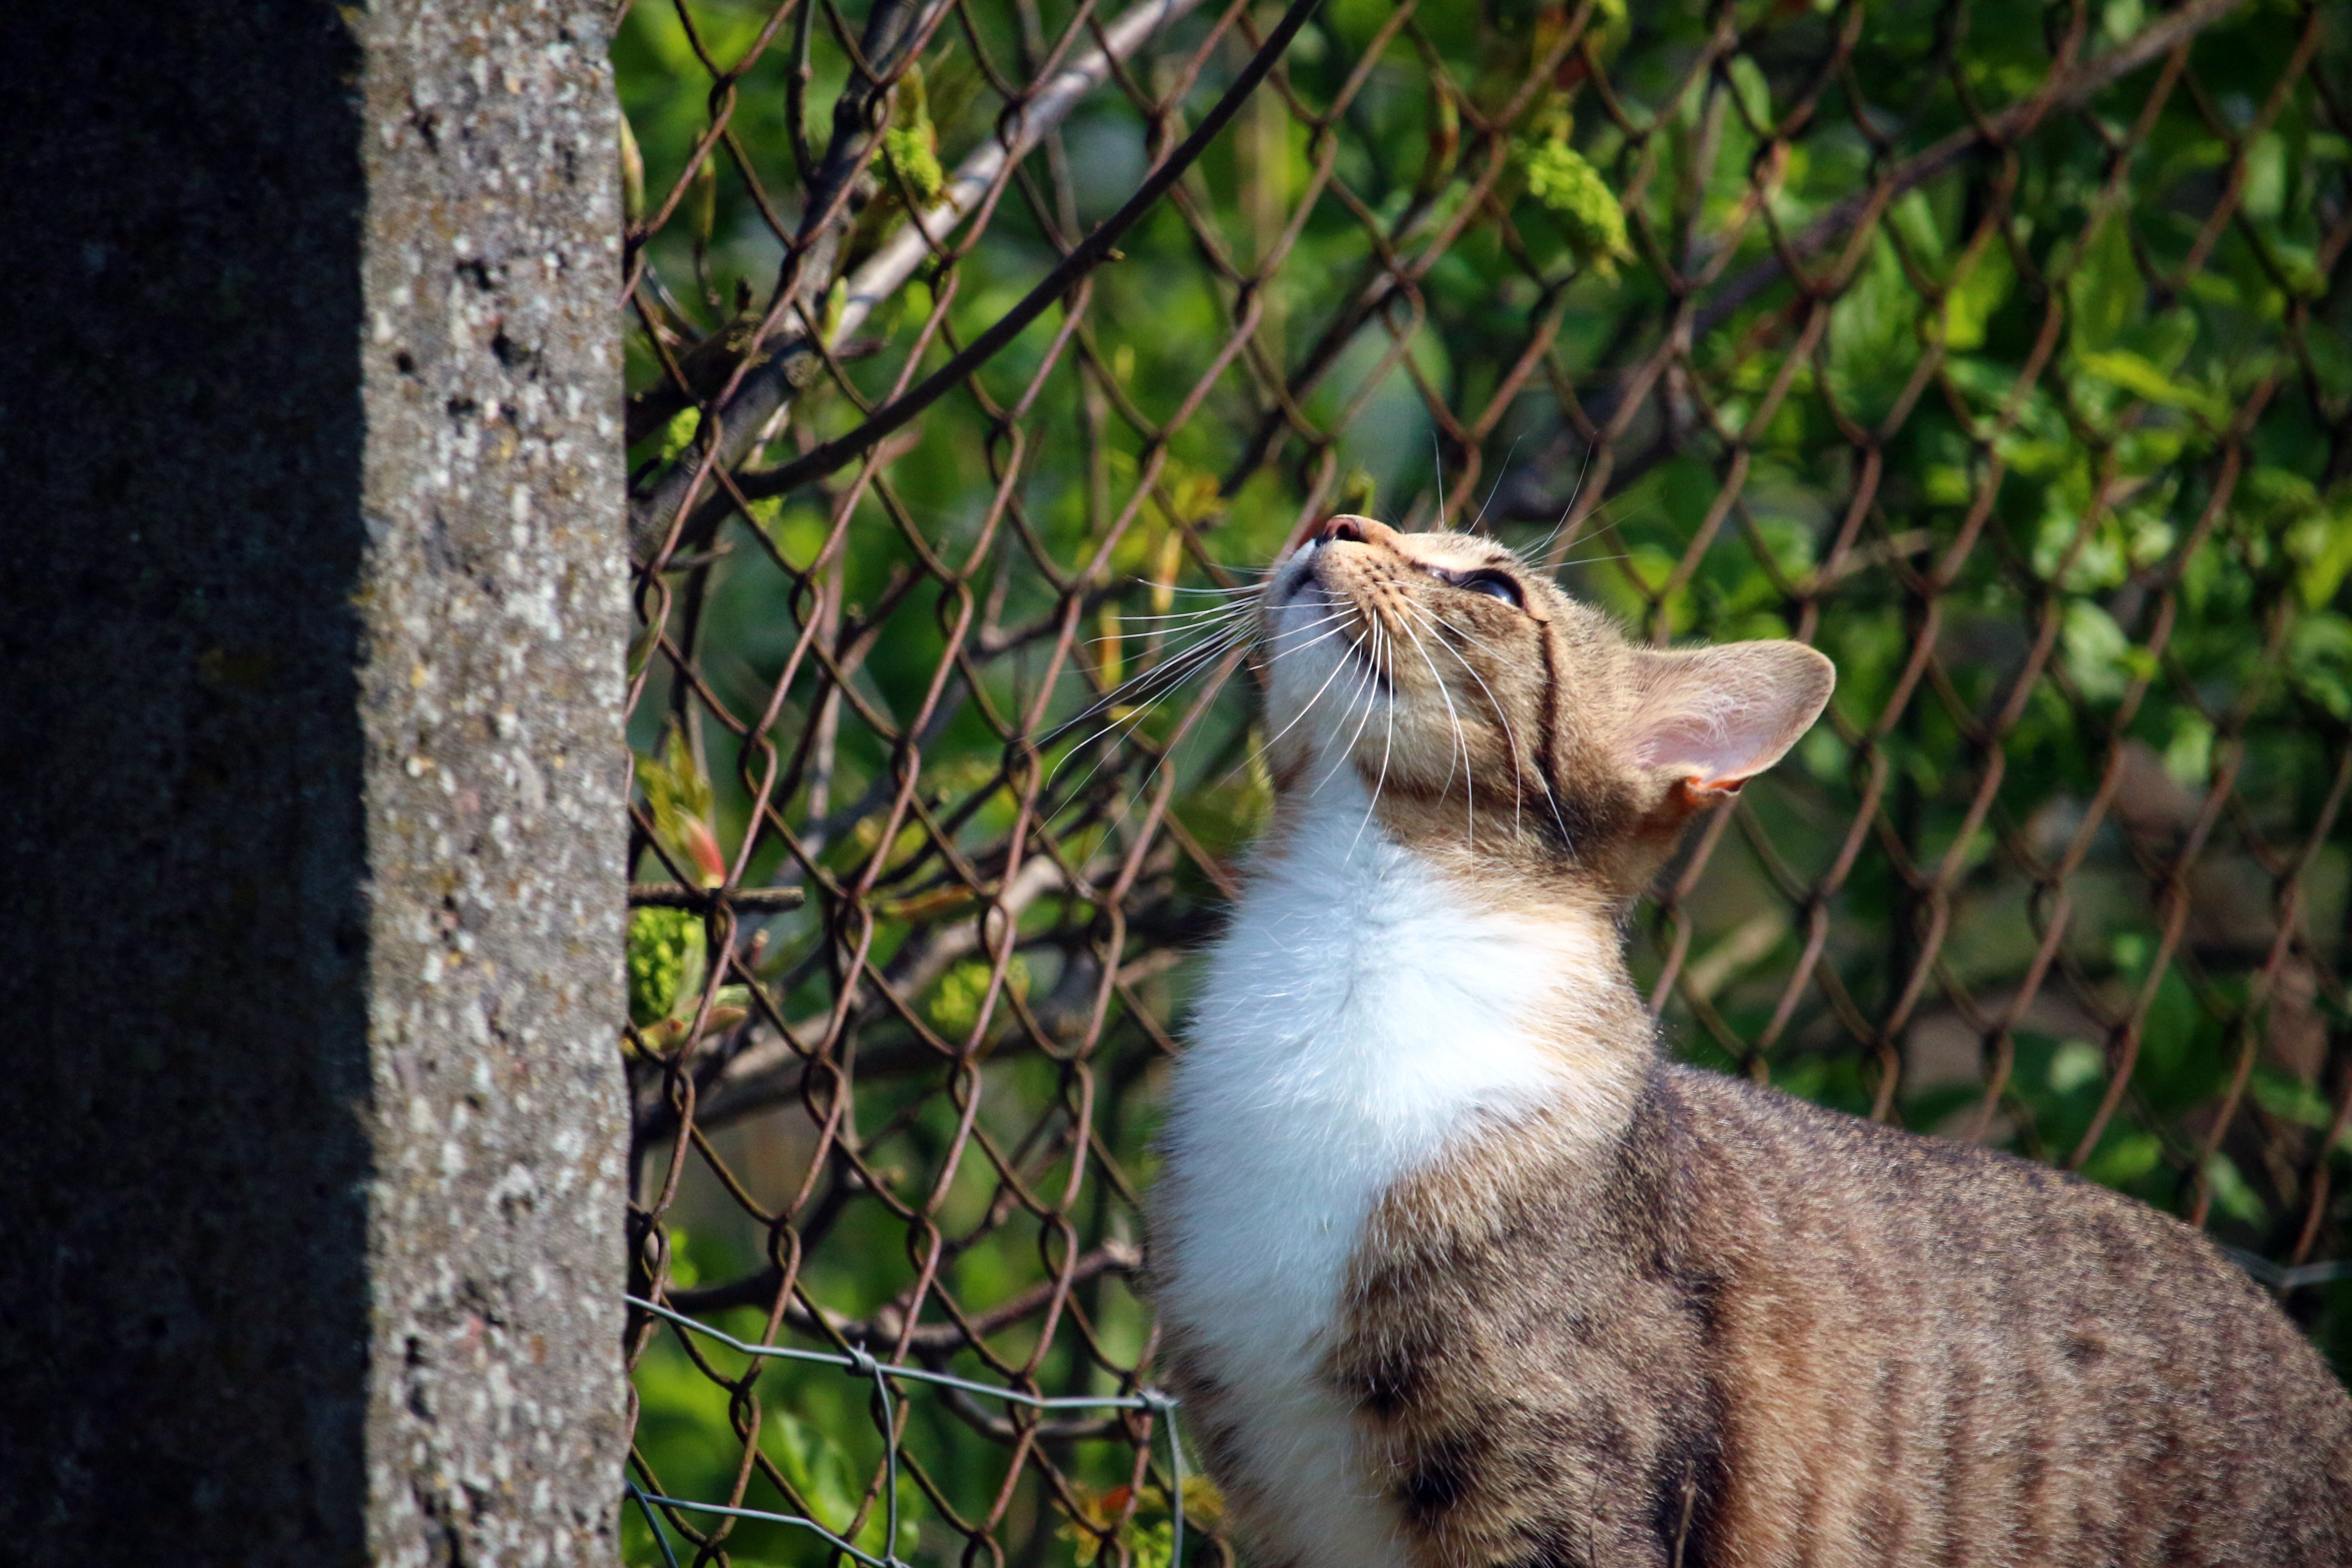
grass, wildlife, kitten, cat, mammal, fauna, vertebrate, mieze, domestic cat, mackerel, tiger cat, young cat, cat baby, wild cat, small to medium sized cats, cat like mammal